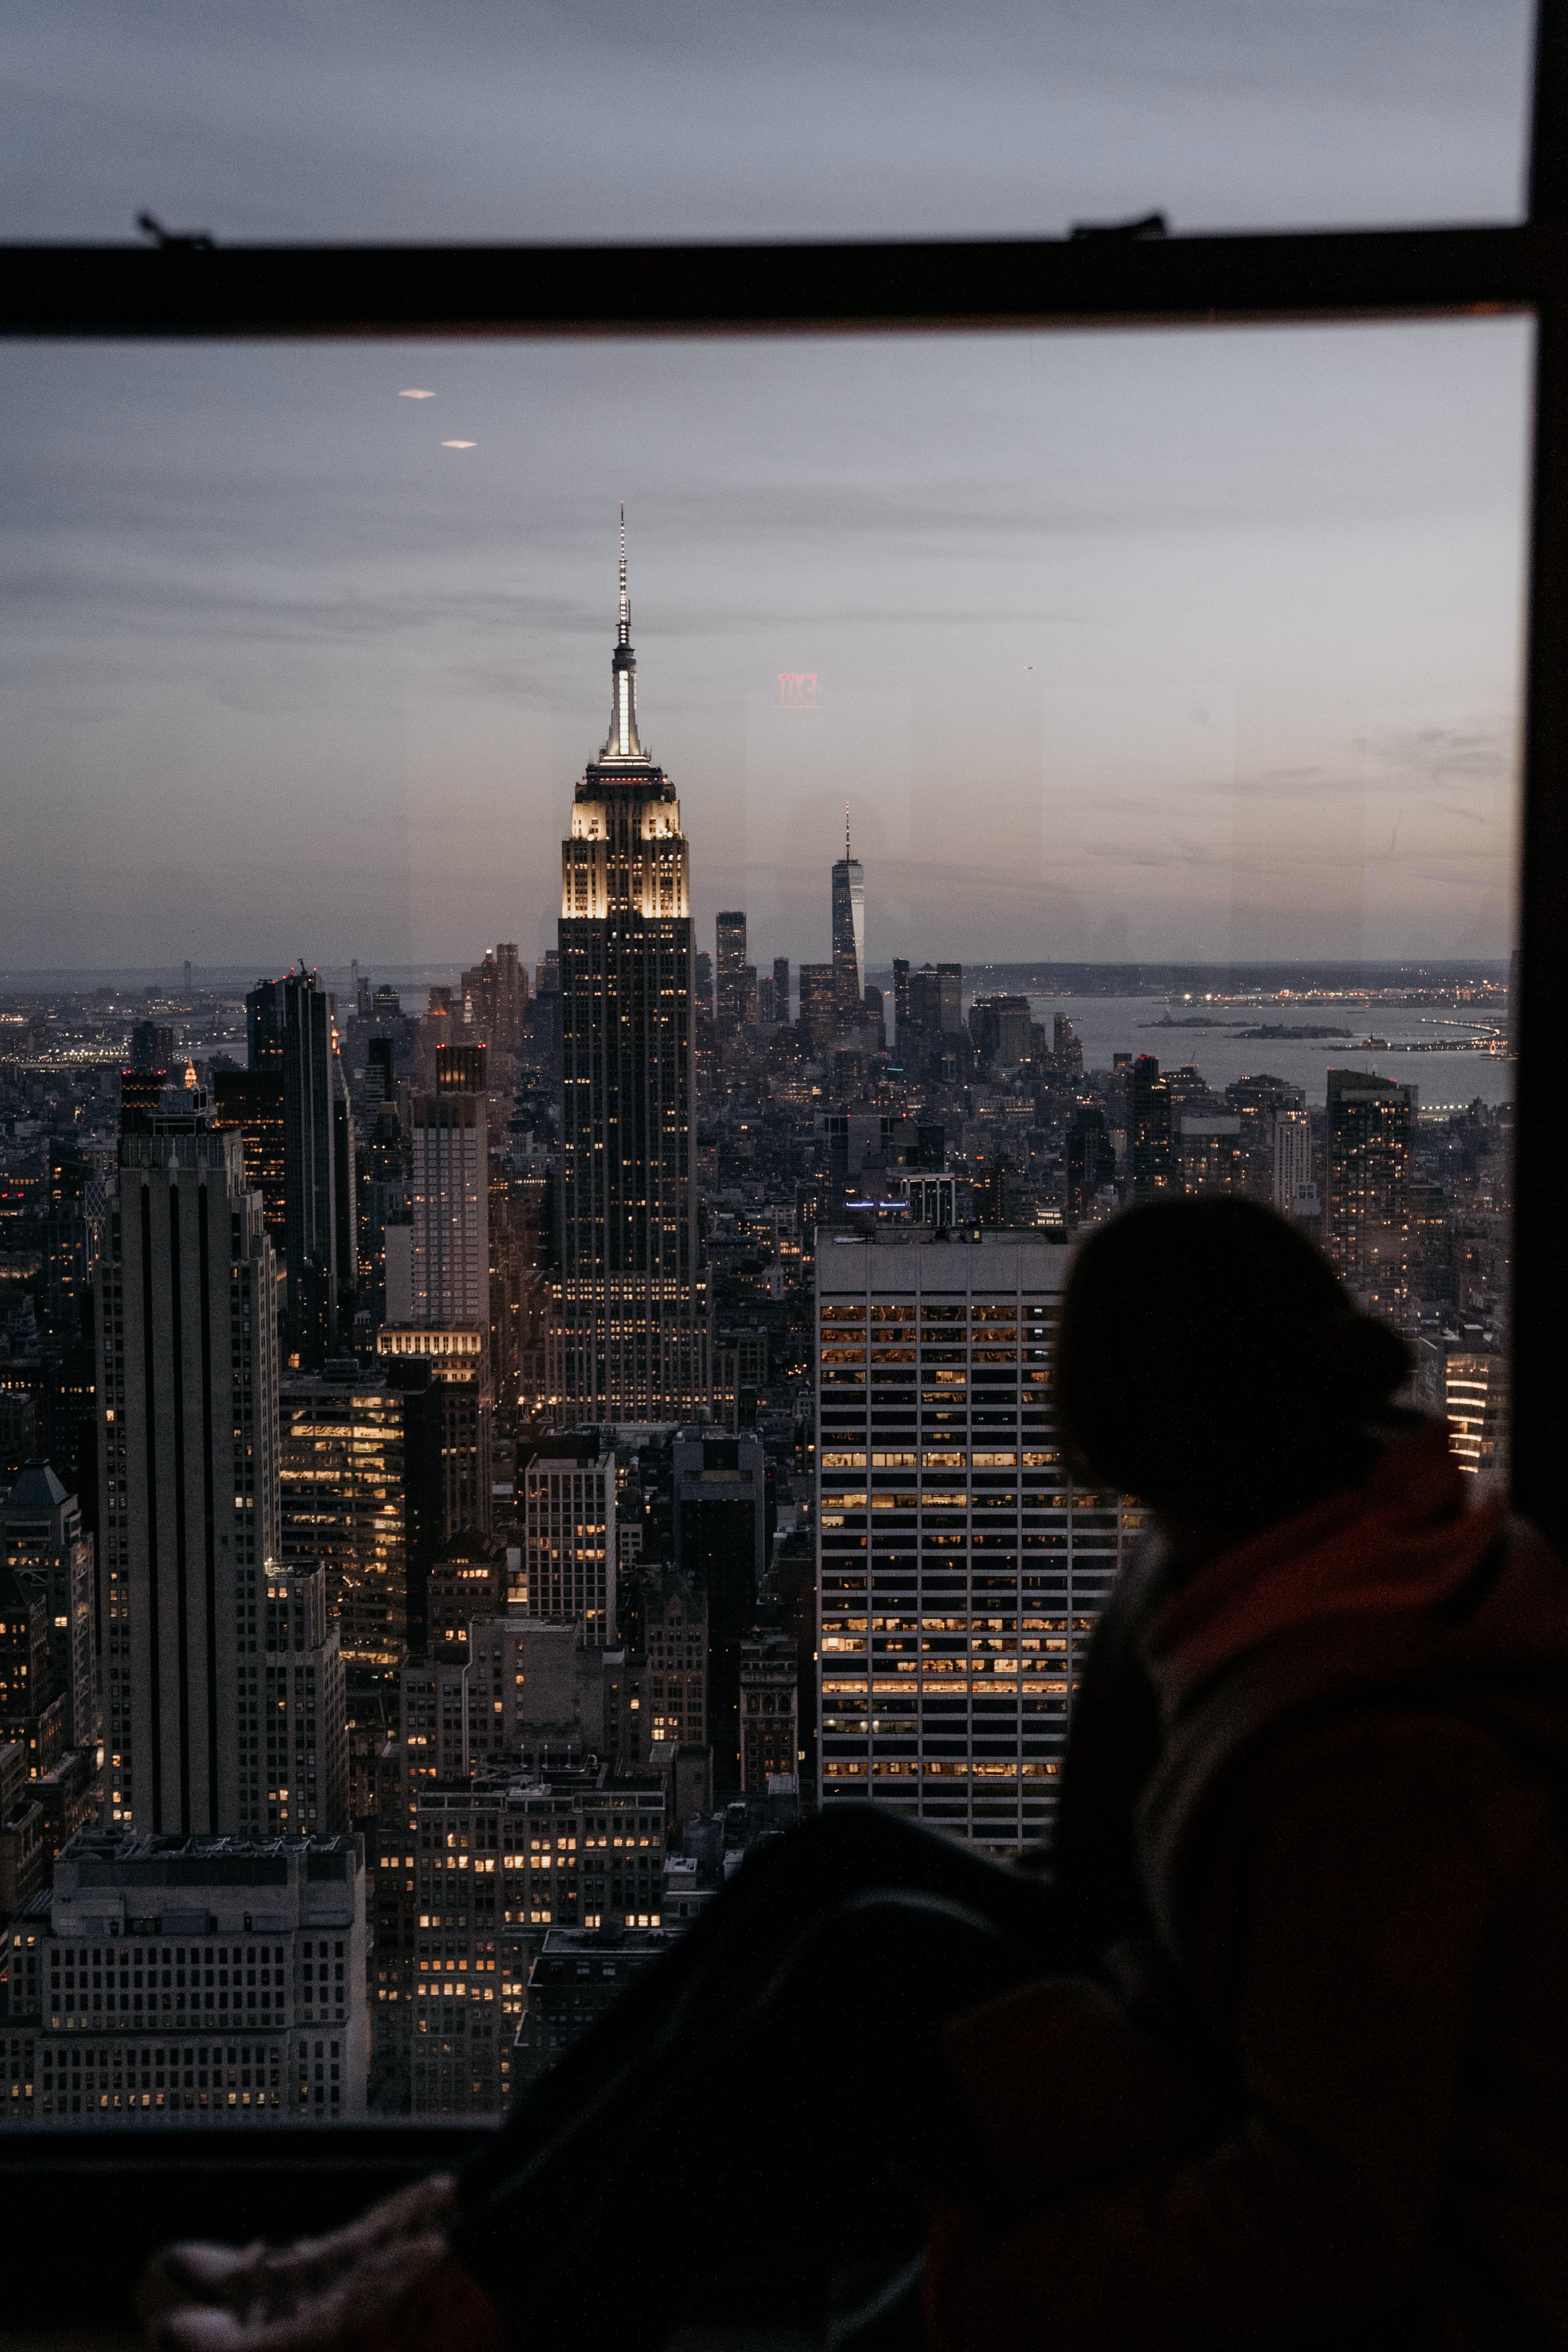
city, sky, building, water, cloud, skyscraper, world, tower, dusk, window, afterglow, sunset, tower block, horizon, sunrise, morning, travel, Tints and shades, cityscape, condominium, metropolis, evening, winter, darkness, landscape, downtown, backlighting, sitting, ocean, roof, glass, reflection, mixed use, skyline, night, tourism, sea, dawn, vacation